Dóra Zeller

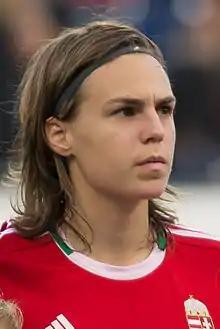
Dóra Zeller 2014

Dóra Zeller (born 6 January 1995) is a Hungarian football forward playing for 1. FC Köln. She is a member of the Hungarian national team.